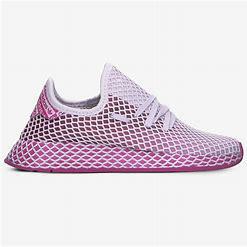
Brand: Adidas
Model: Deerupt